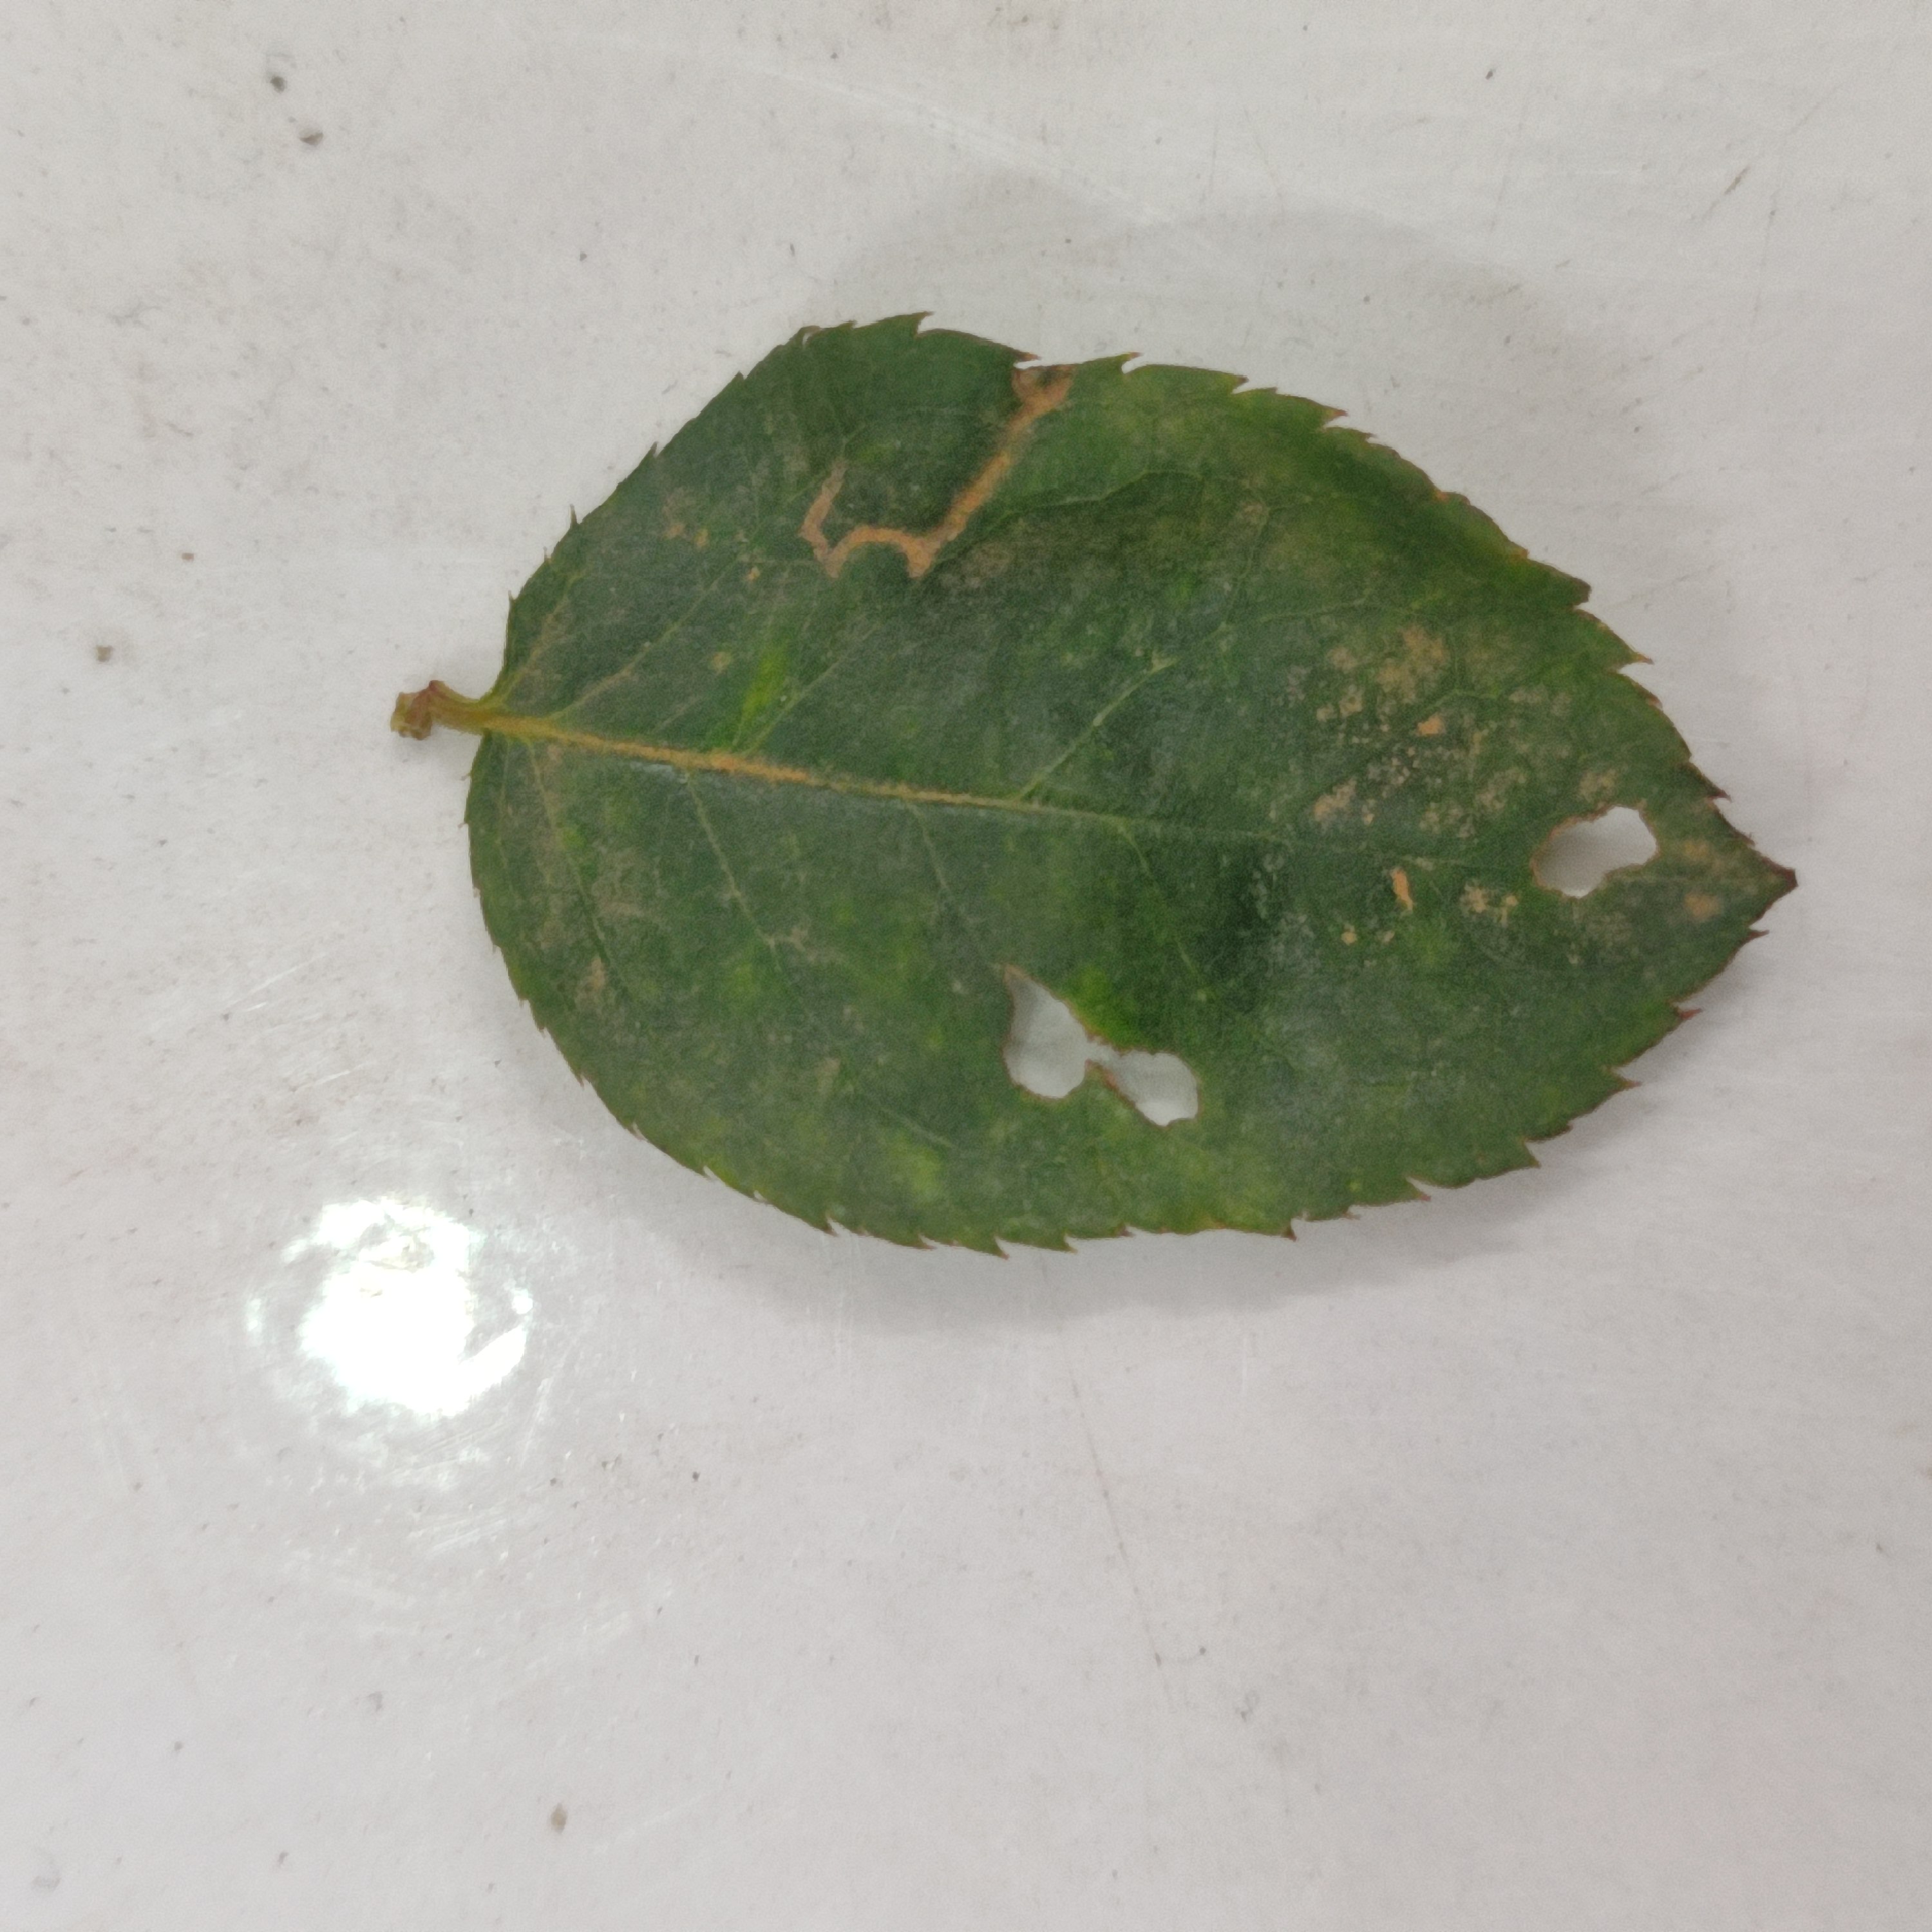
Label: Insect Hole